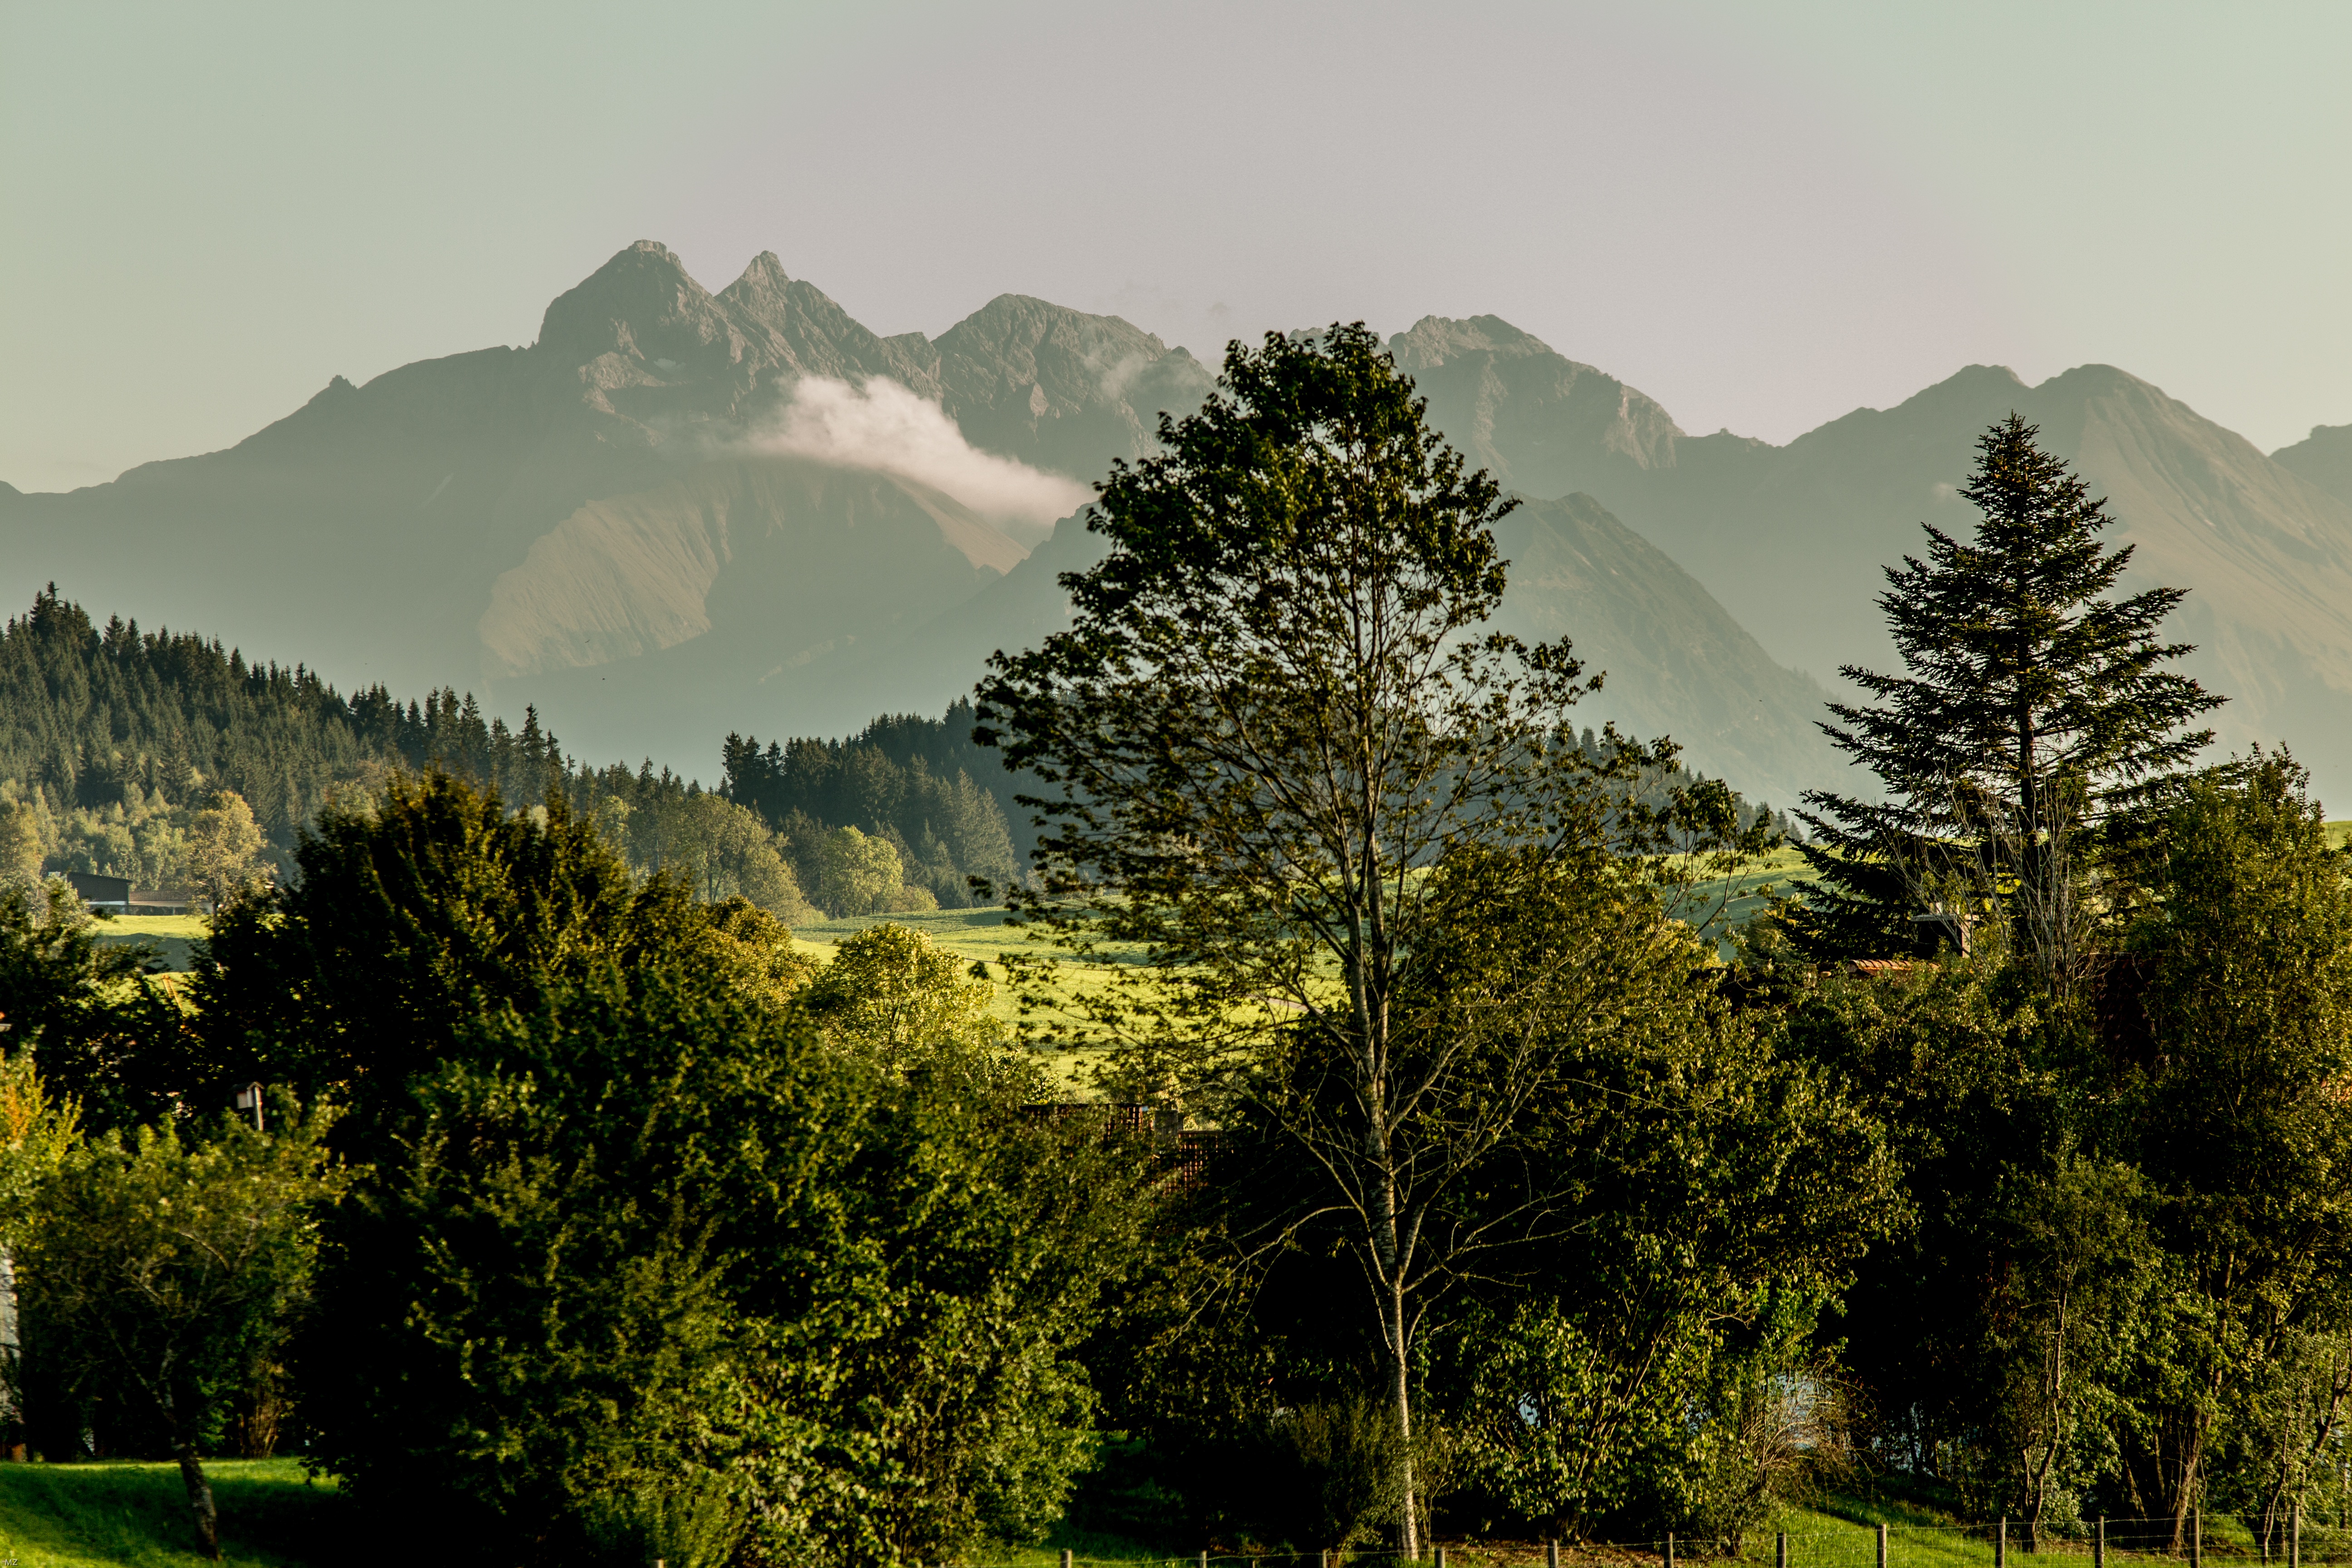
landscape, tree, nature, forest, wilderness, mountain, plant, mist, meadow, sunlight, morning, leaf, hill, flower, lake, valley, mountain range, autumn, alpine, ridge, mountain landscape, mountains, alps, habitat, ecosystem, rural area, allg u, natural environment, geographical feature, atmospheric phenomenon, woody plant, mountainous landforms